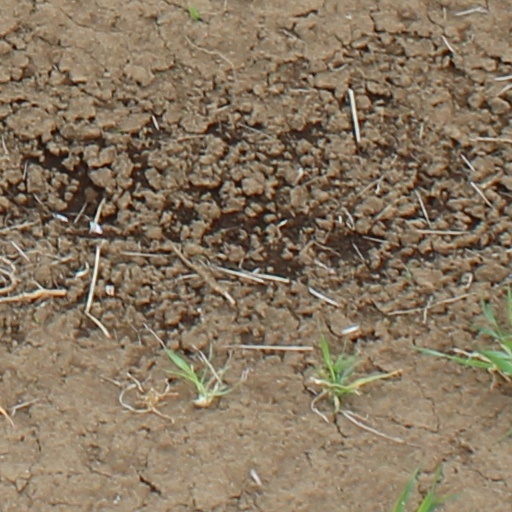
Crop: wheat